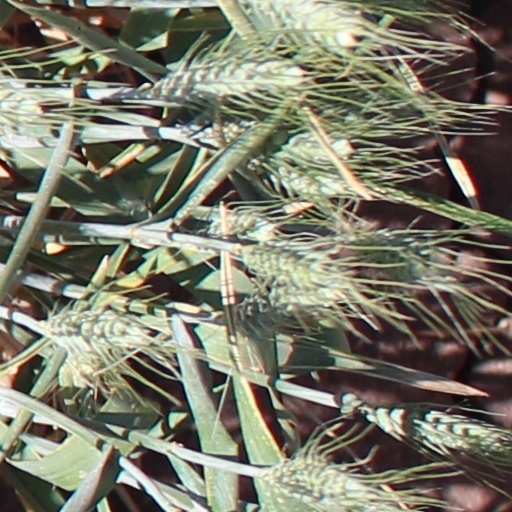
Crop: wheat